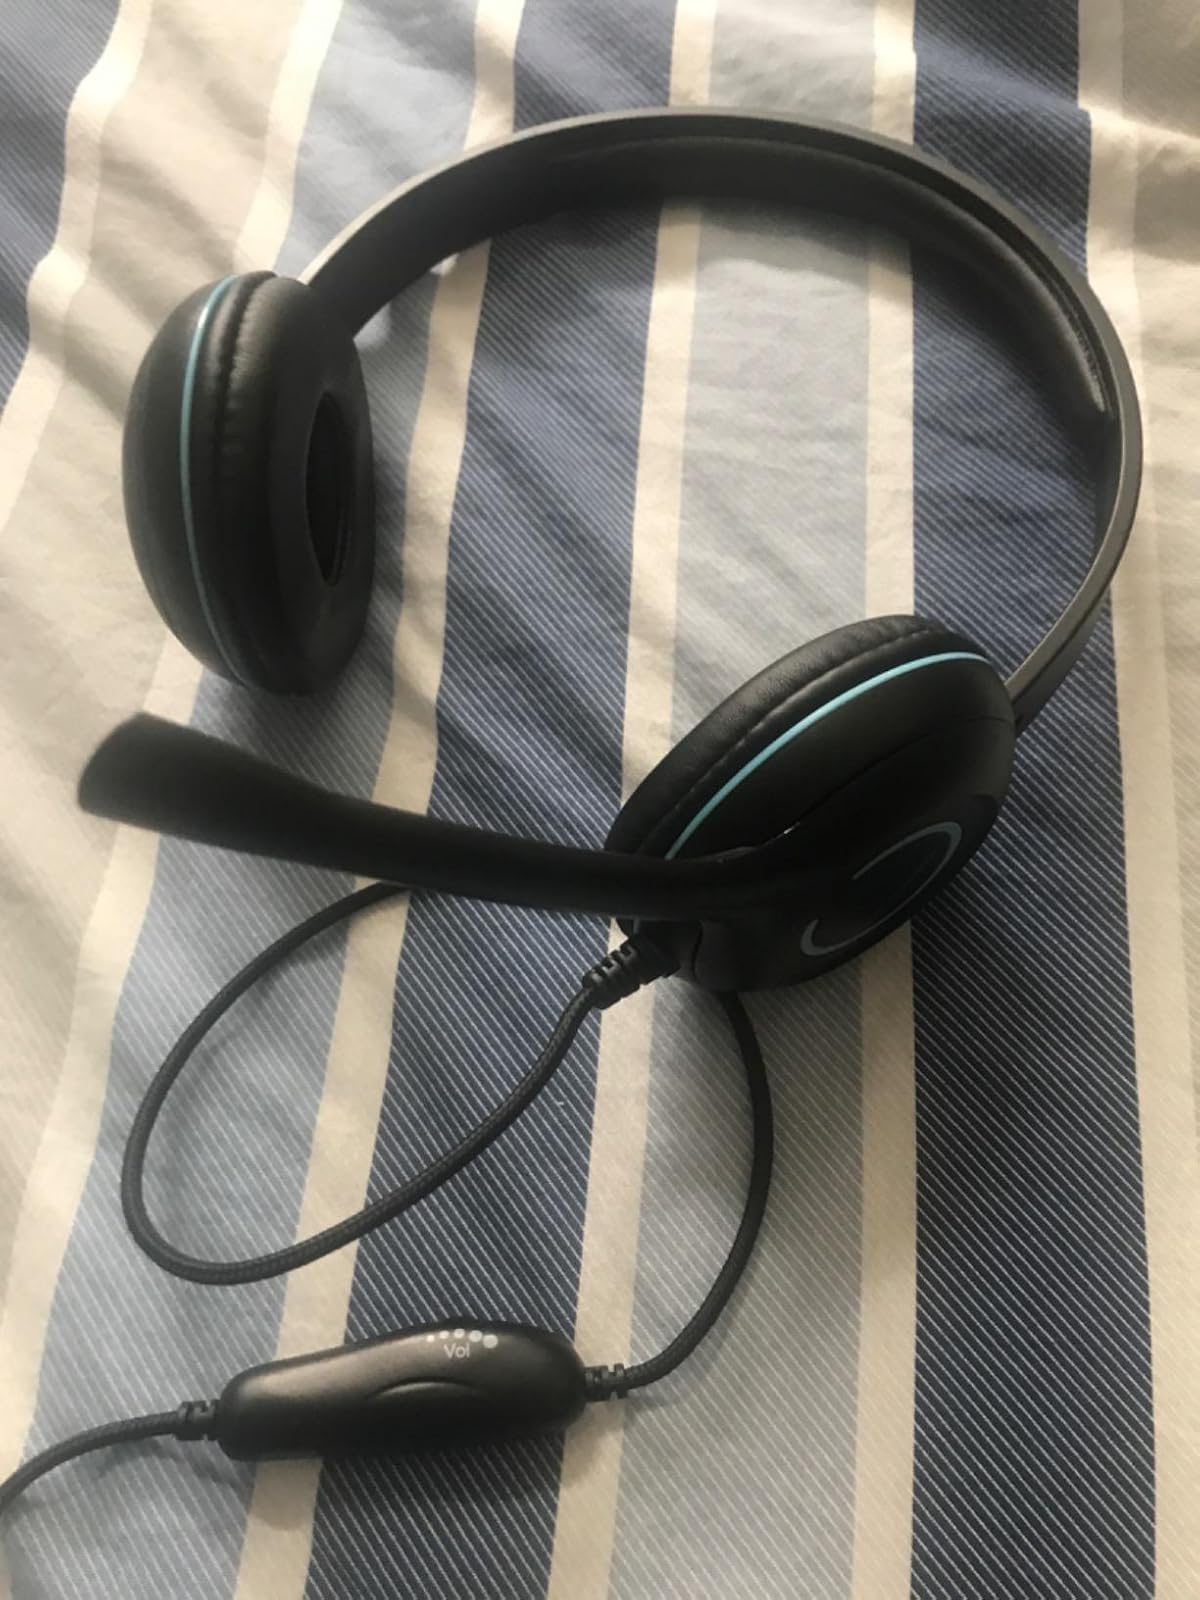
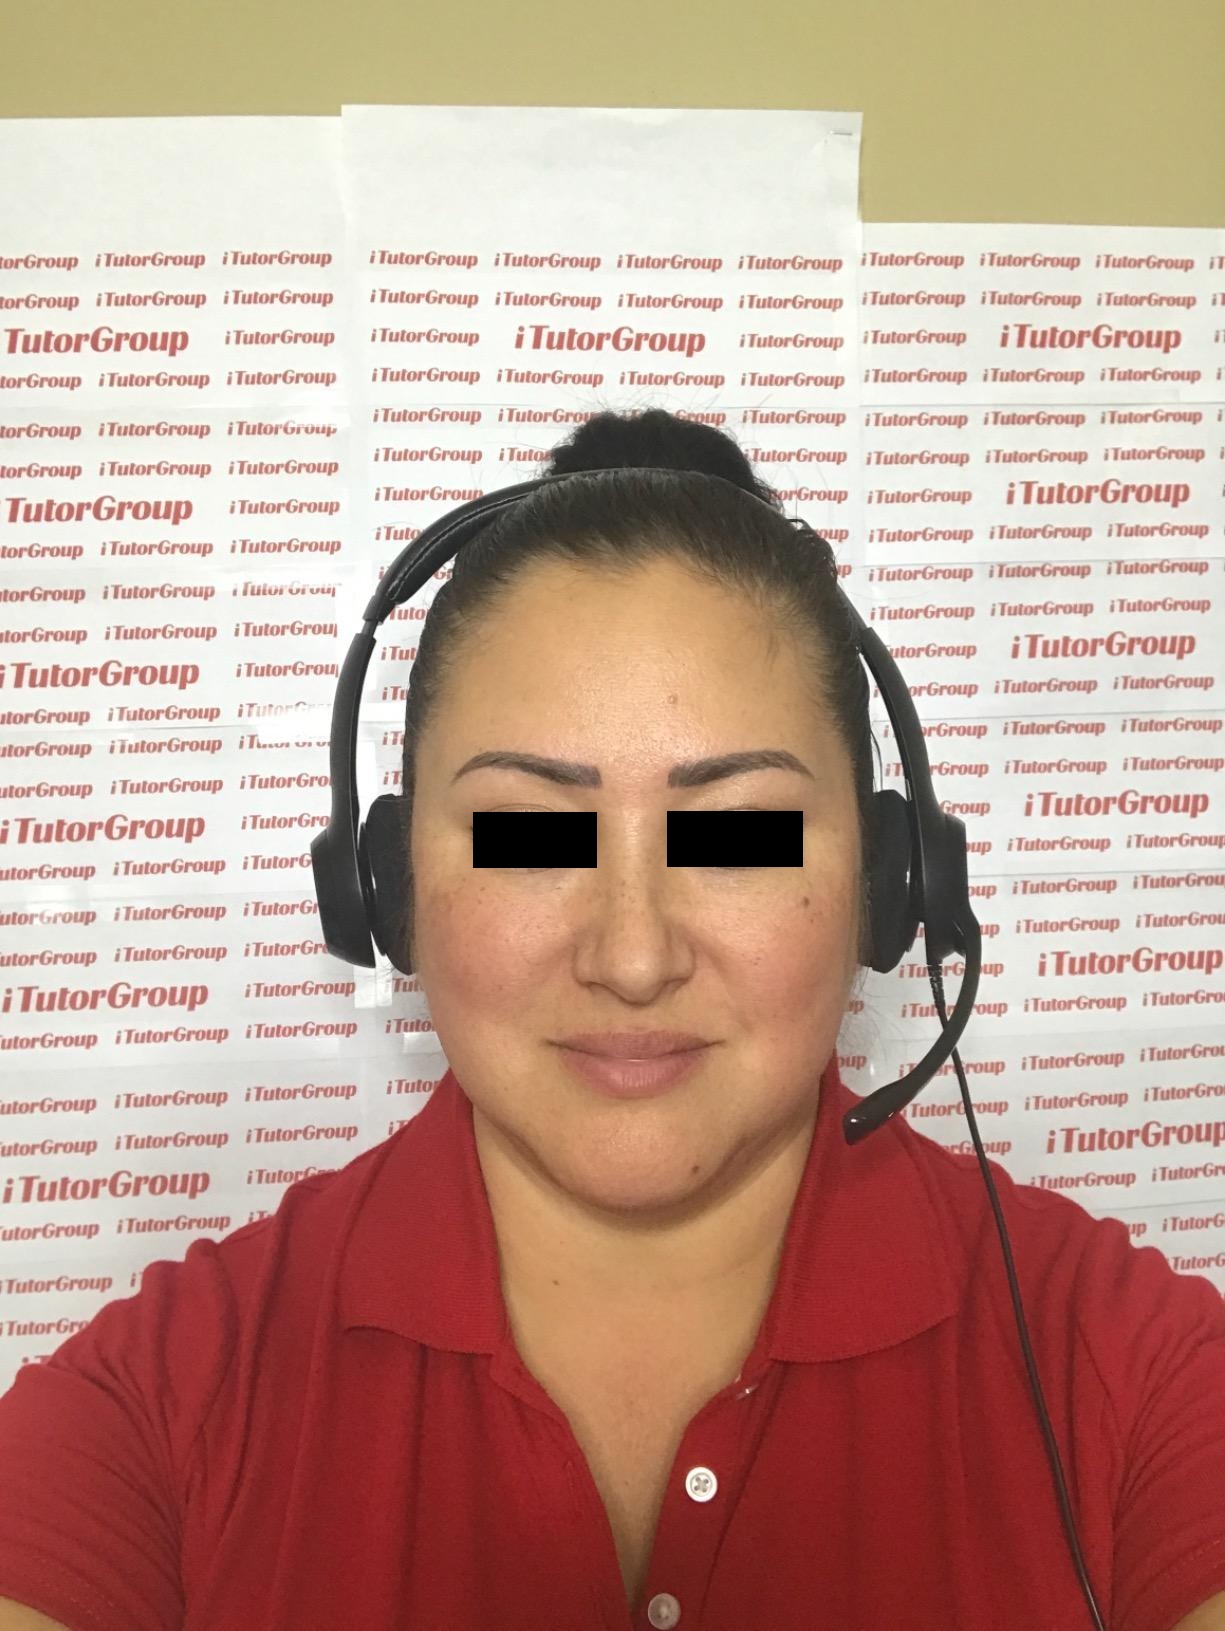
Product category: headphones
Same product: no